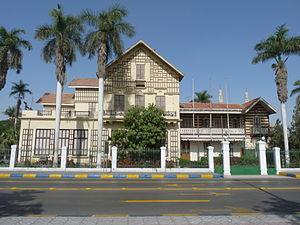
La maison de Ferdinand de Lesseps, l'auteur du canal de Suez, à Ismaïla, Égypte
Ferdinand, vicomte de Lesseps, né à Versailles le 19 novembre 1805 et mort à La Chesnaye près de Guilly le 7 décembre 1894, est un diplomate et entrepreneur français. Il est surtout connu pour avoir fait construire le canal de Suez et pour être à l'origine du scandale de Panama pour lequel il a été condamné. Il était le neveu du diplomate Jean-Baptiste Barthélemy, baron de Lesseps.
Ismaïlia est une ville du nord-est de l'Égypte. Elle est la capitale du gouvernorat du même nom, et une des villes les plus récentes de ce pays. La ville avec sa banlieue affiche une population de 750 000 habitants.